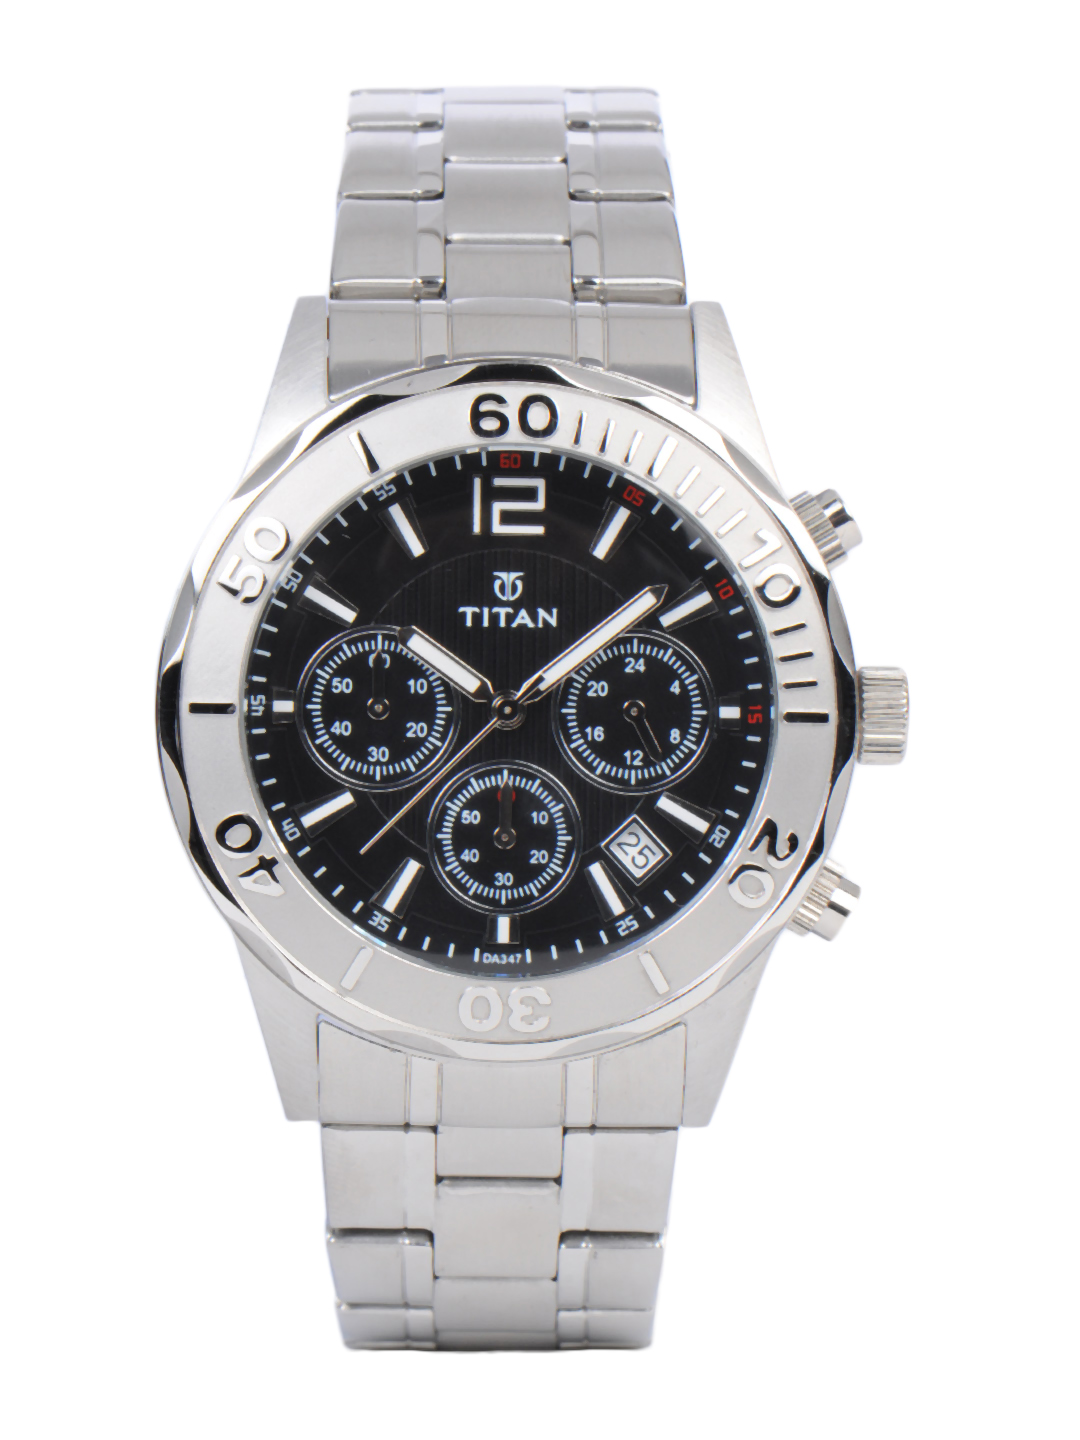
Titan Men Chronograph Black Dial Watch
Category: Accessories / Watches / Watches
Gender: Men
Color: Black
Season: Winter 2016
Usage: Casual